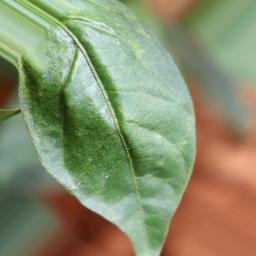
Label: healthy